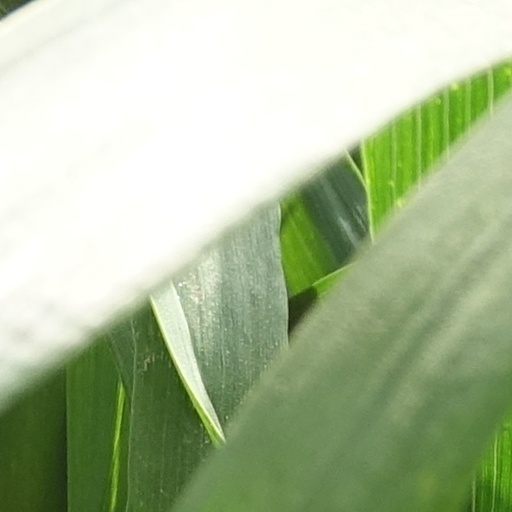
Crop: wheat